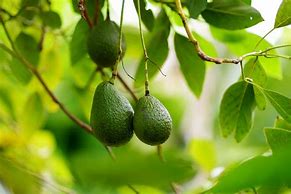
Label: Avocado